Knicks Go

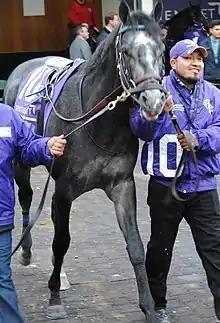
Knicks Go

Knicks Go (foaled January 29, 2016) is a retired Thoroughbred racehorse who was the 2021 American Horse of the Year after winning five of seven starts, including the Breeders' Cup Classic, Whitney Stakes and Pegasus World Cup. The year before he won the Breeders' Cup Dirt Mile. He is the sixth horse to win two different Breeders' Cup races.